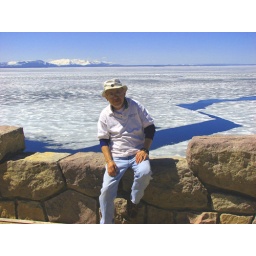
Ohotograph by yellow stone lake in yellow stone national park